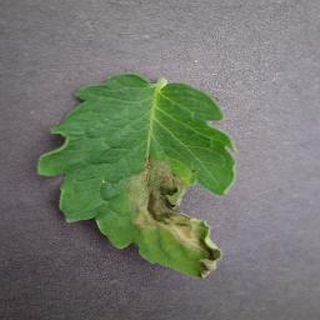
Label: tomato_late_blight